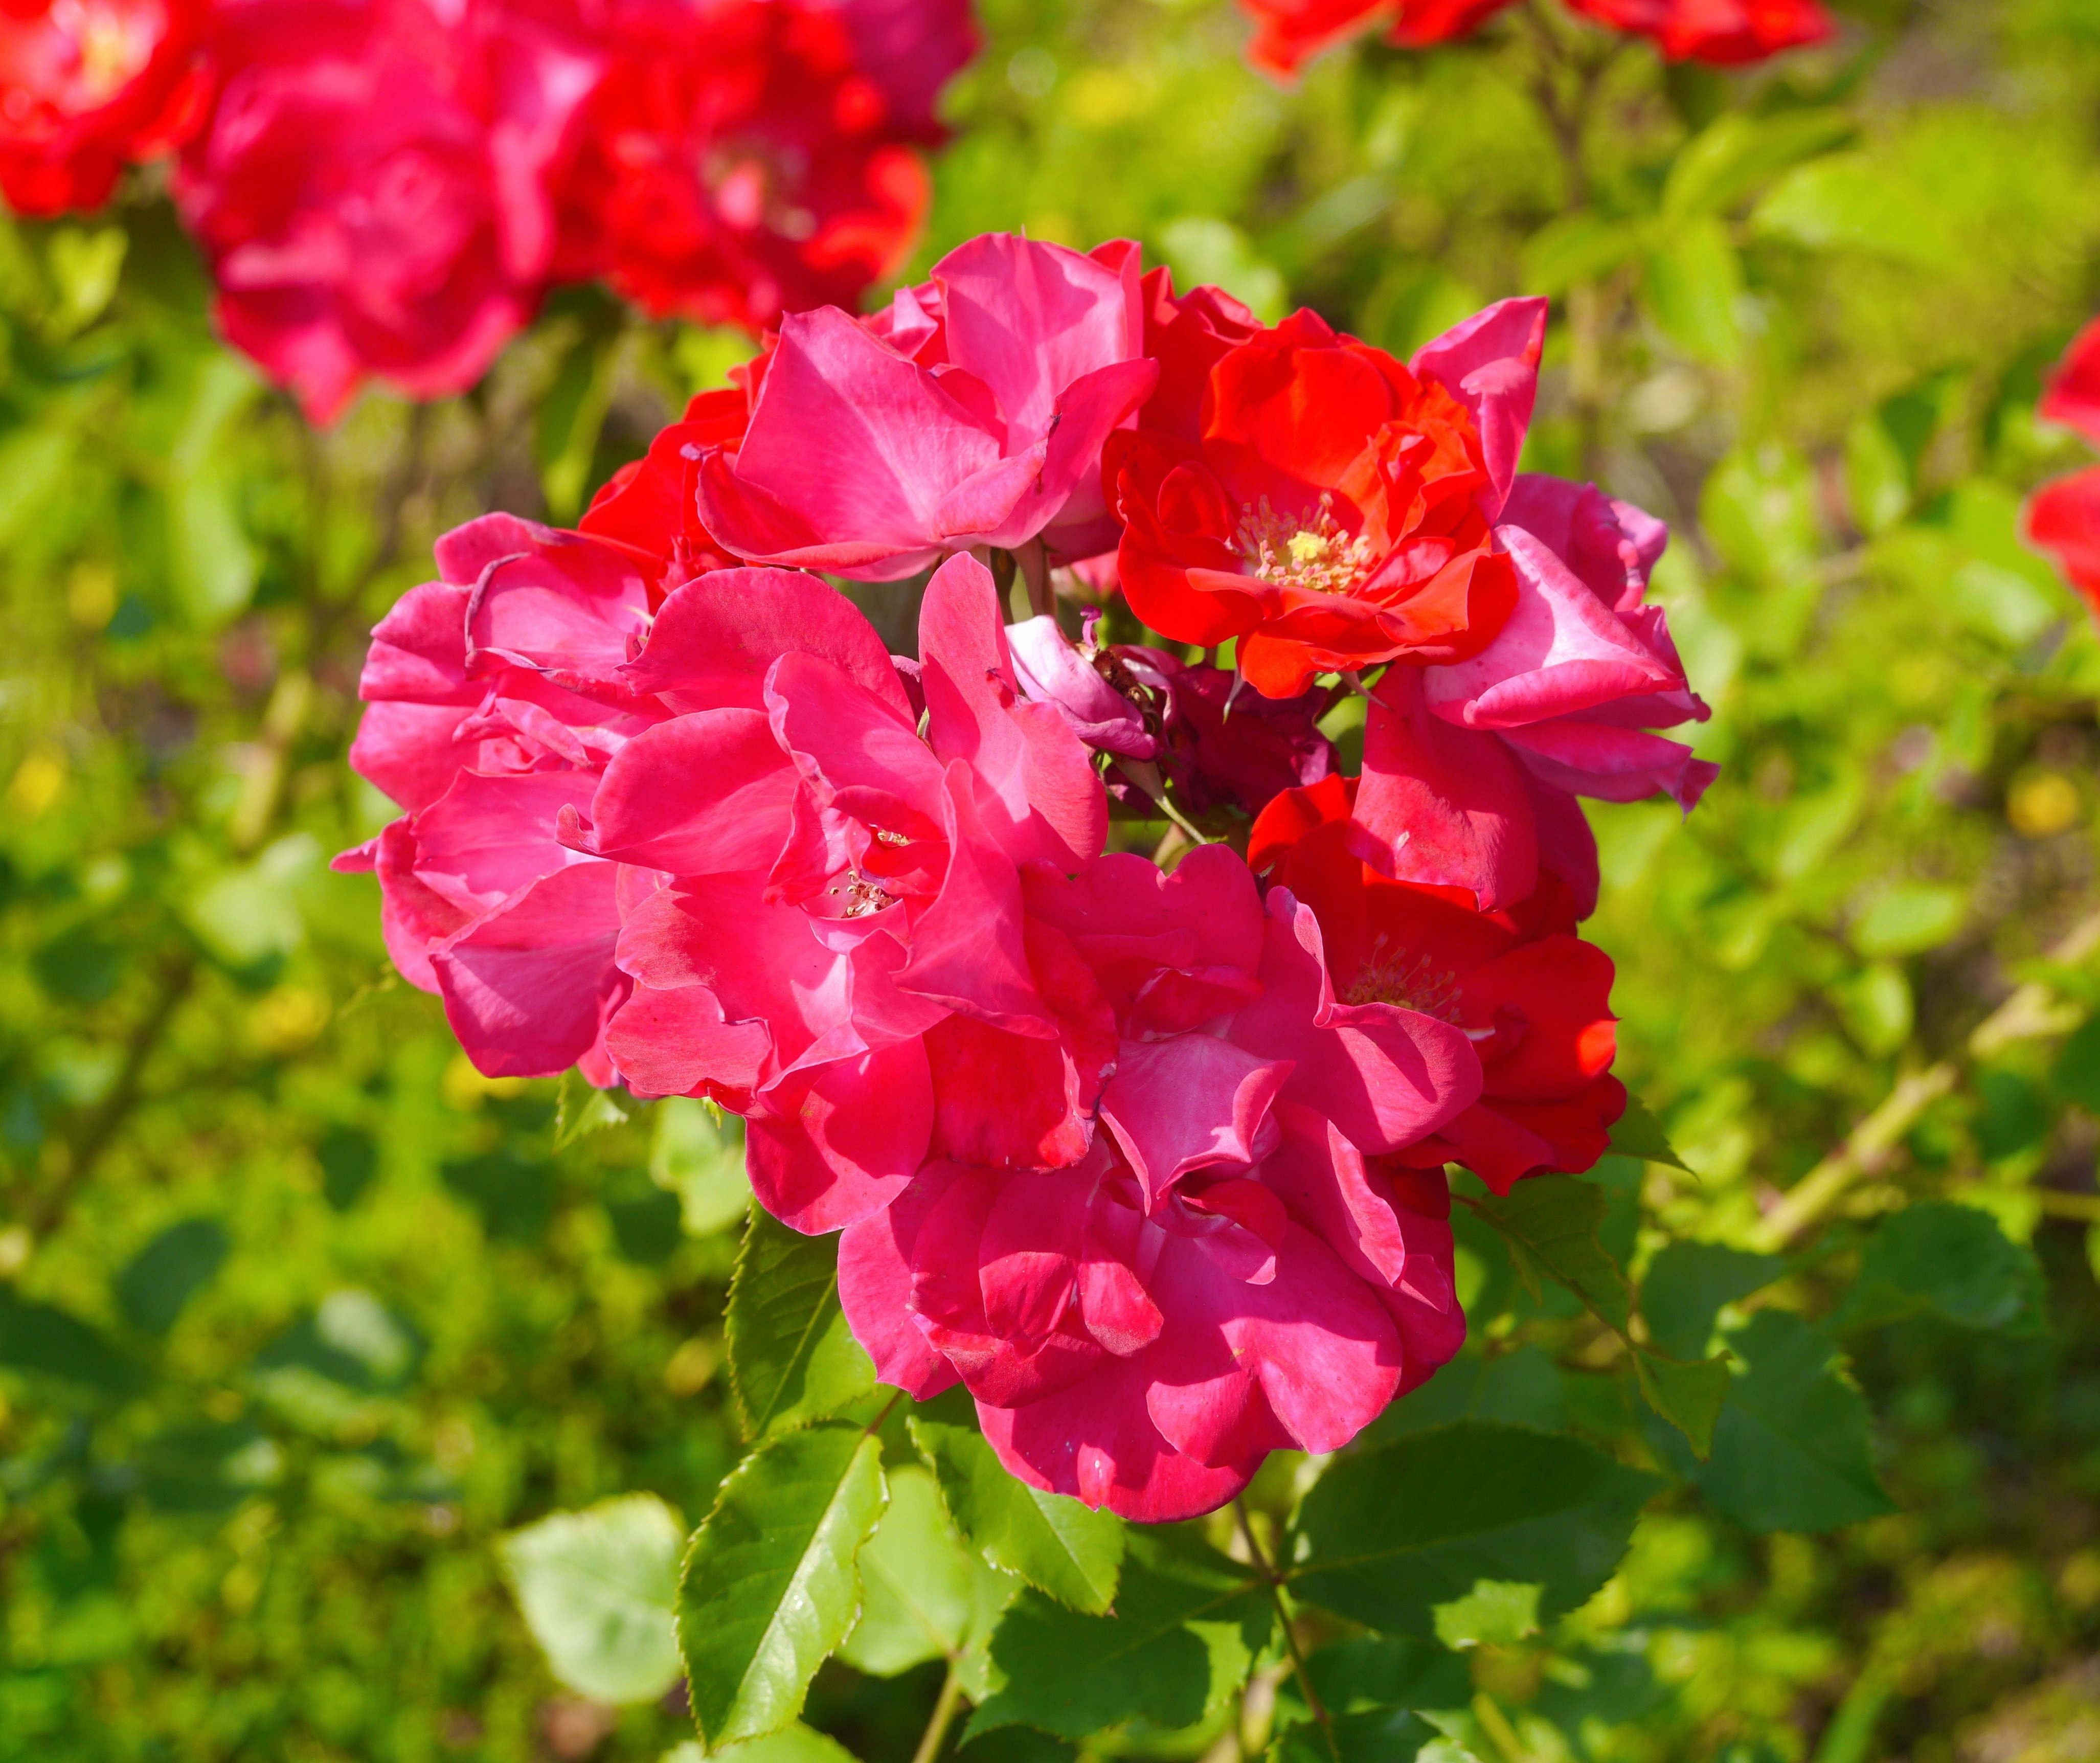
plant, flower, petal, rose, orange, green, red, botany, garden, japan, flora, shrub, crisp, intense, commemoration, floribunda, yokosuka, kanagawa japan, flowering plant, garden roses, rose family, large flower, verny park, yokosuka shi, annual plant, land plant, rose order